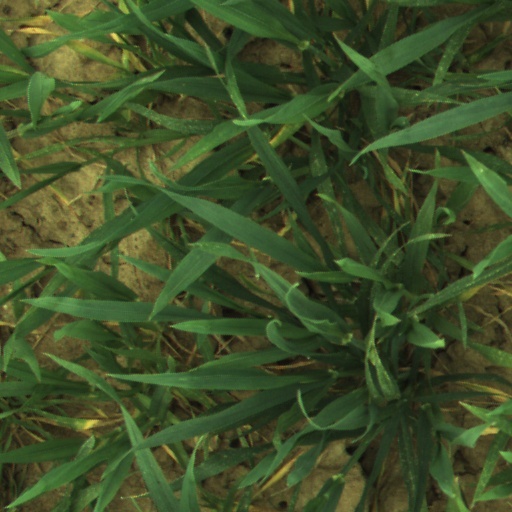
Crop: wheat